Nikita Mazepin

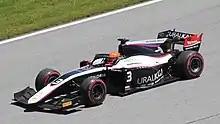
Mazepin at the 2019 Spielberg Formula 2 round with ART Grand Prix

In 2019, Mazepin progressed to Formula 2 to partner Nyck de Vries at ART Grand Prix. His season was marked by causing an accident with Nobuharu Matsushita in the Sochi sprint race. While his teammate ended up winning the championship, Mazepin ended the season in 18th place with 11 points.